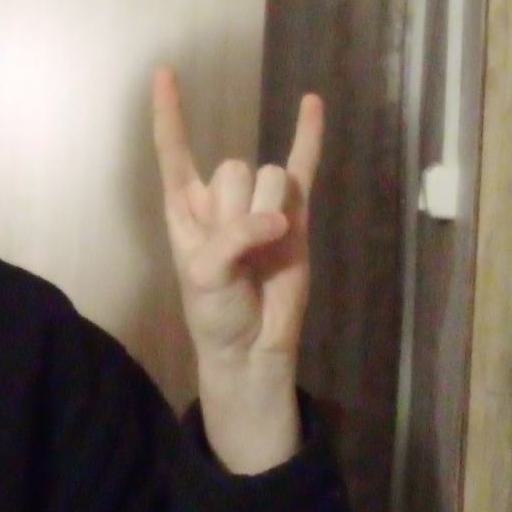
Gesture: rock